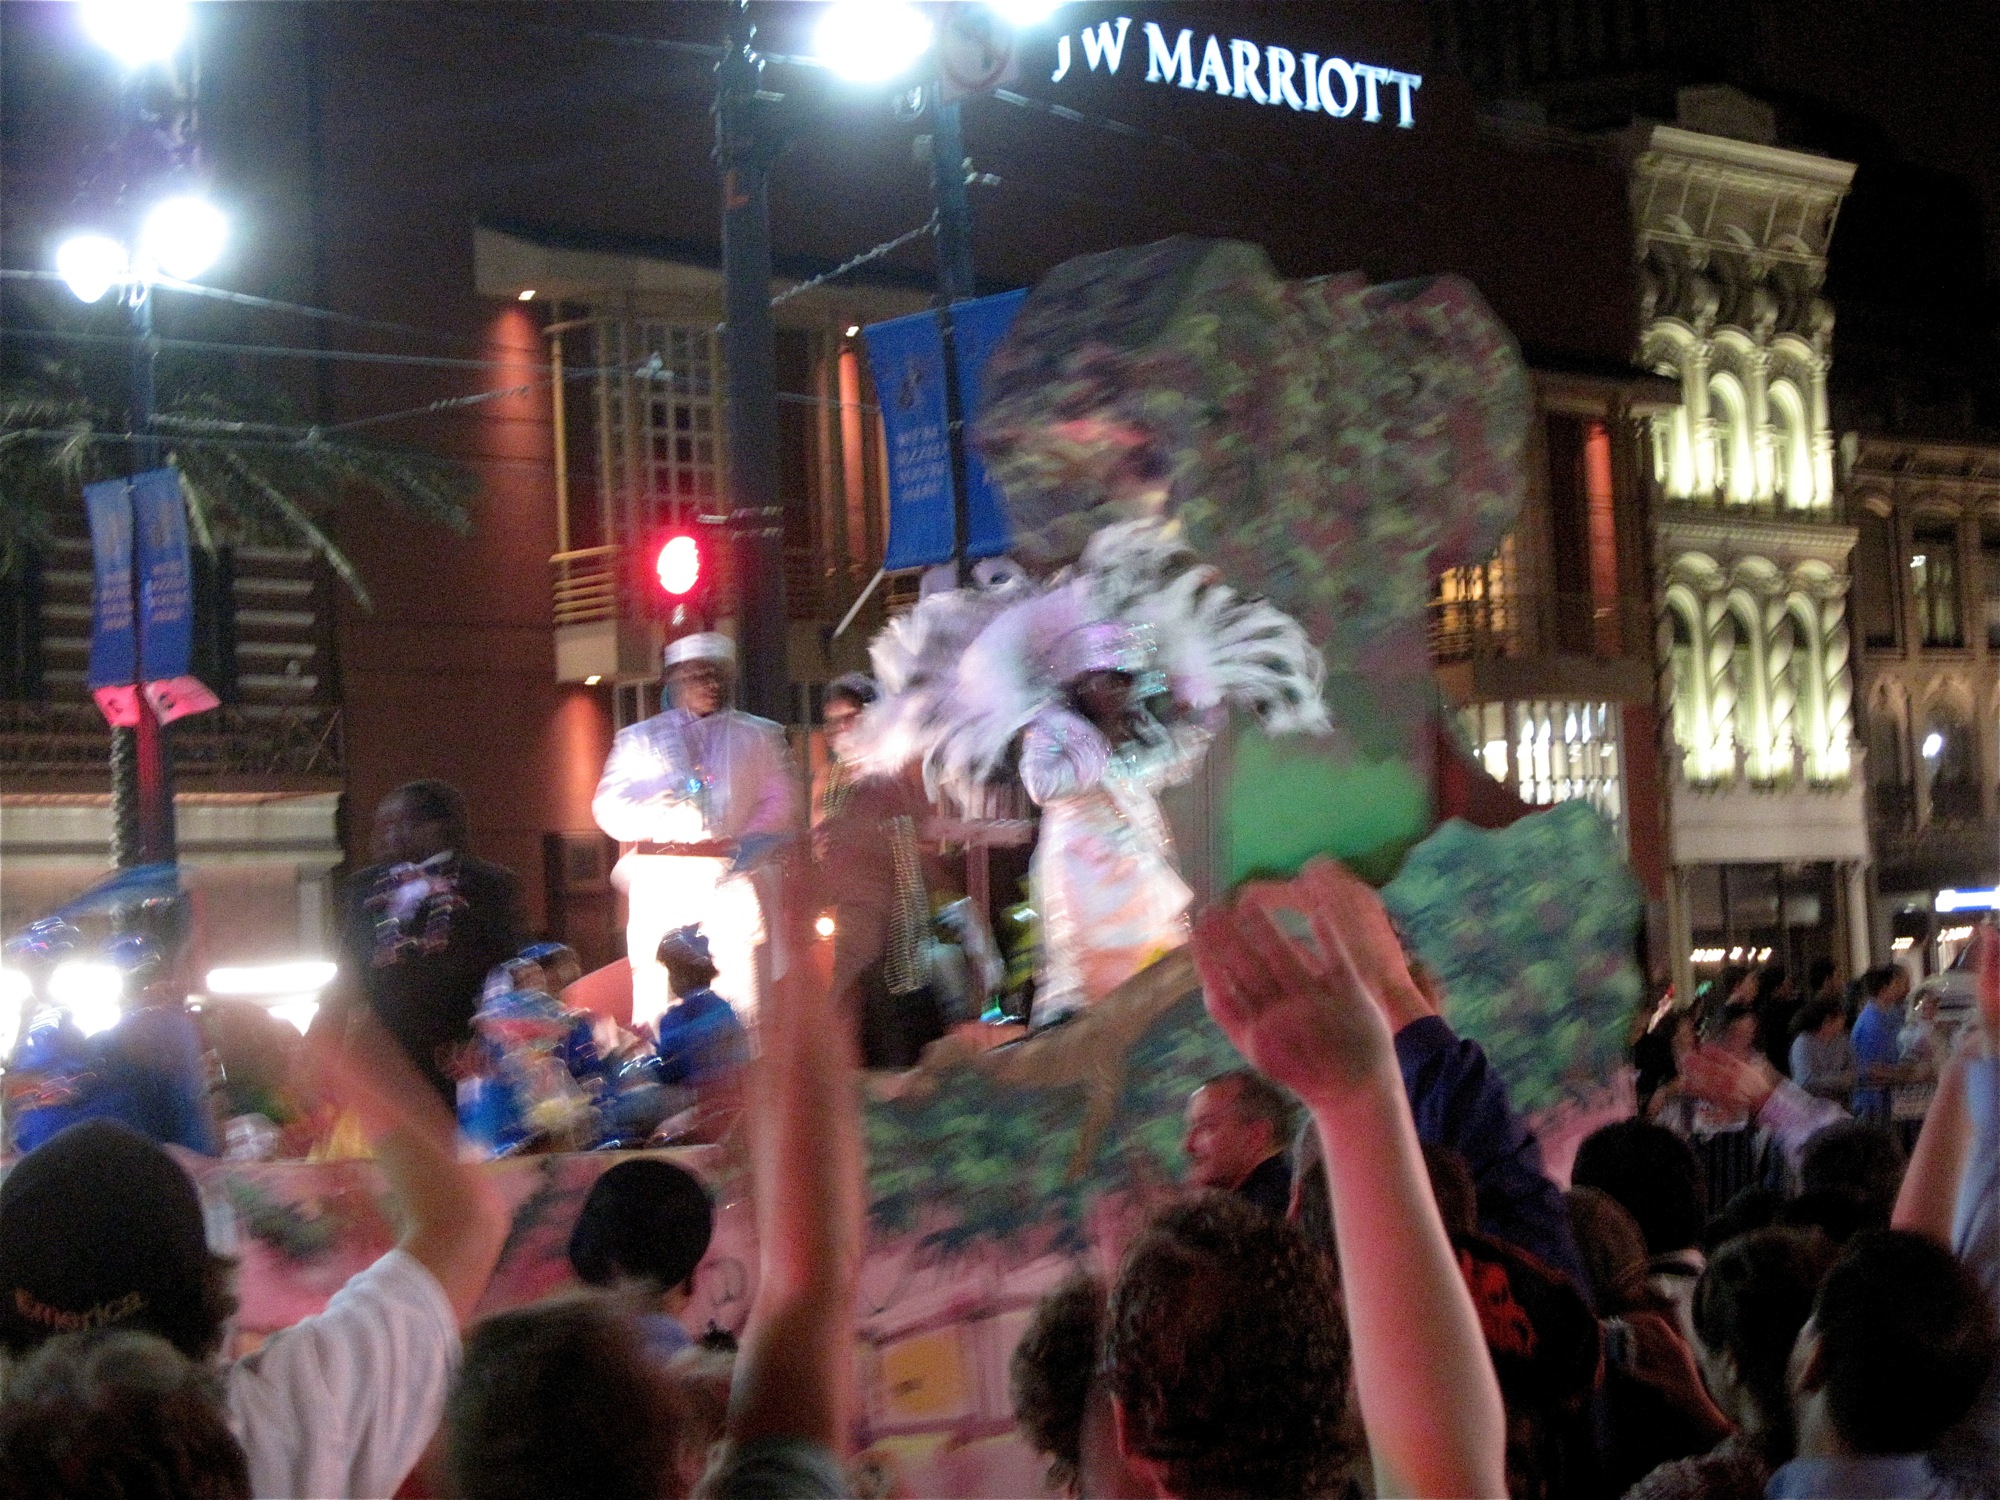
crowd, carnival, festival, event, neworleans, musical theatre